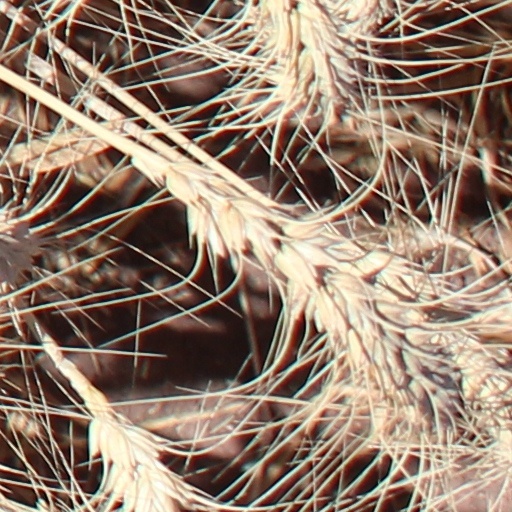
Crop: wheat